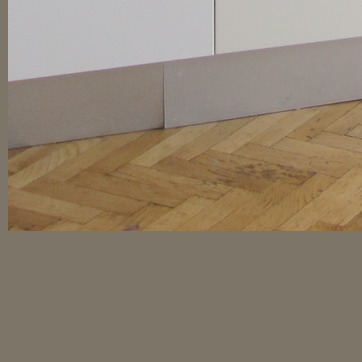
Material: wood